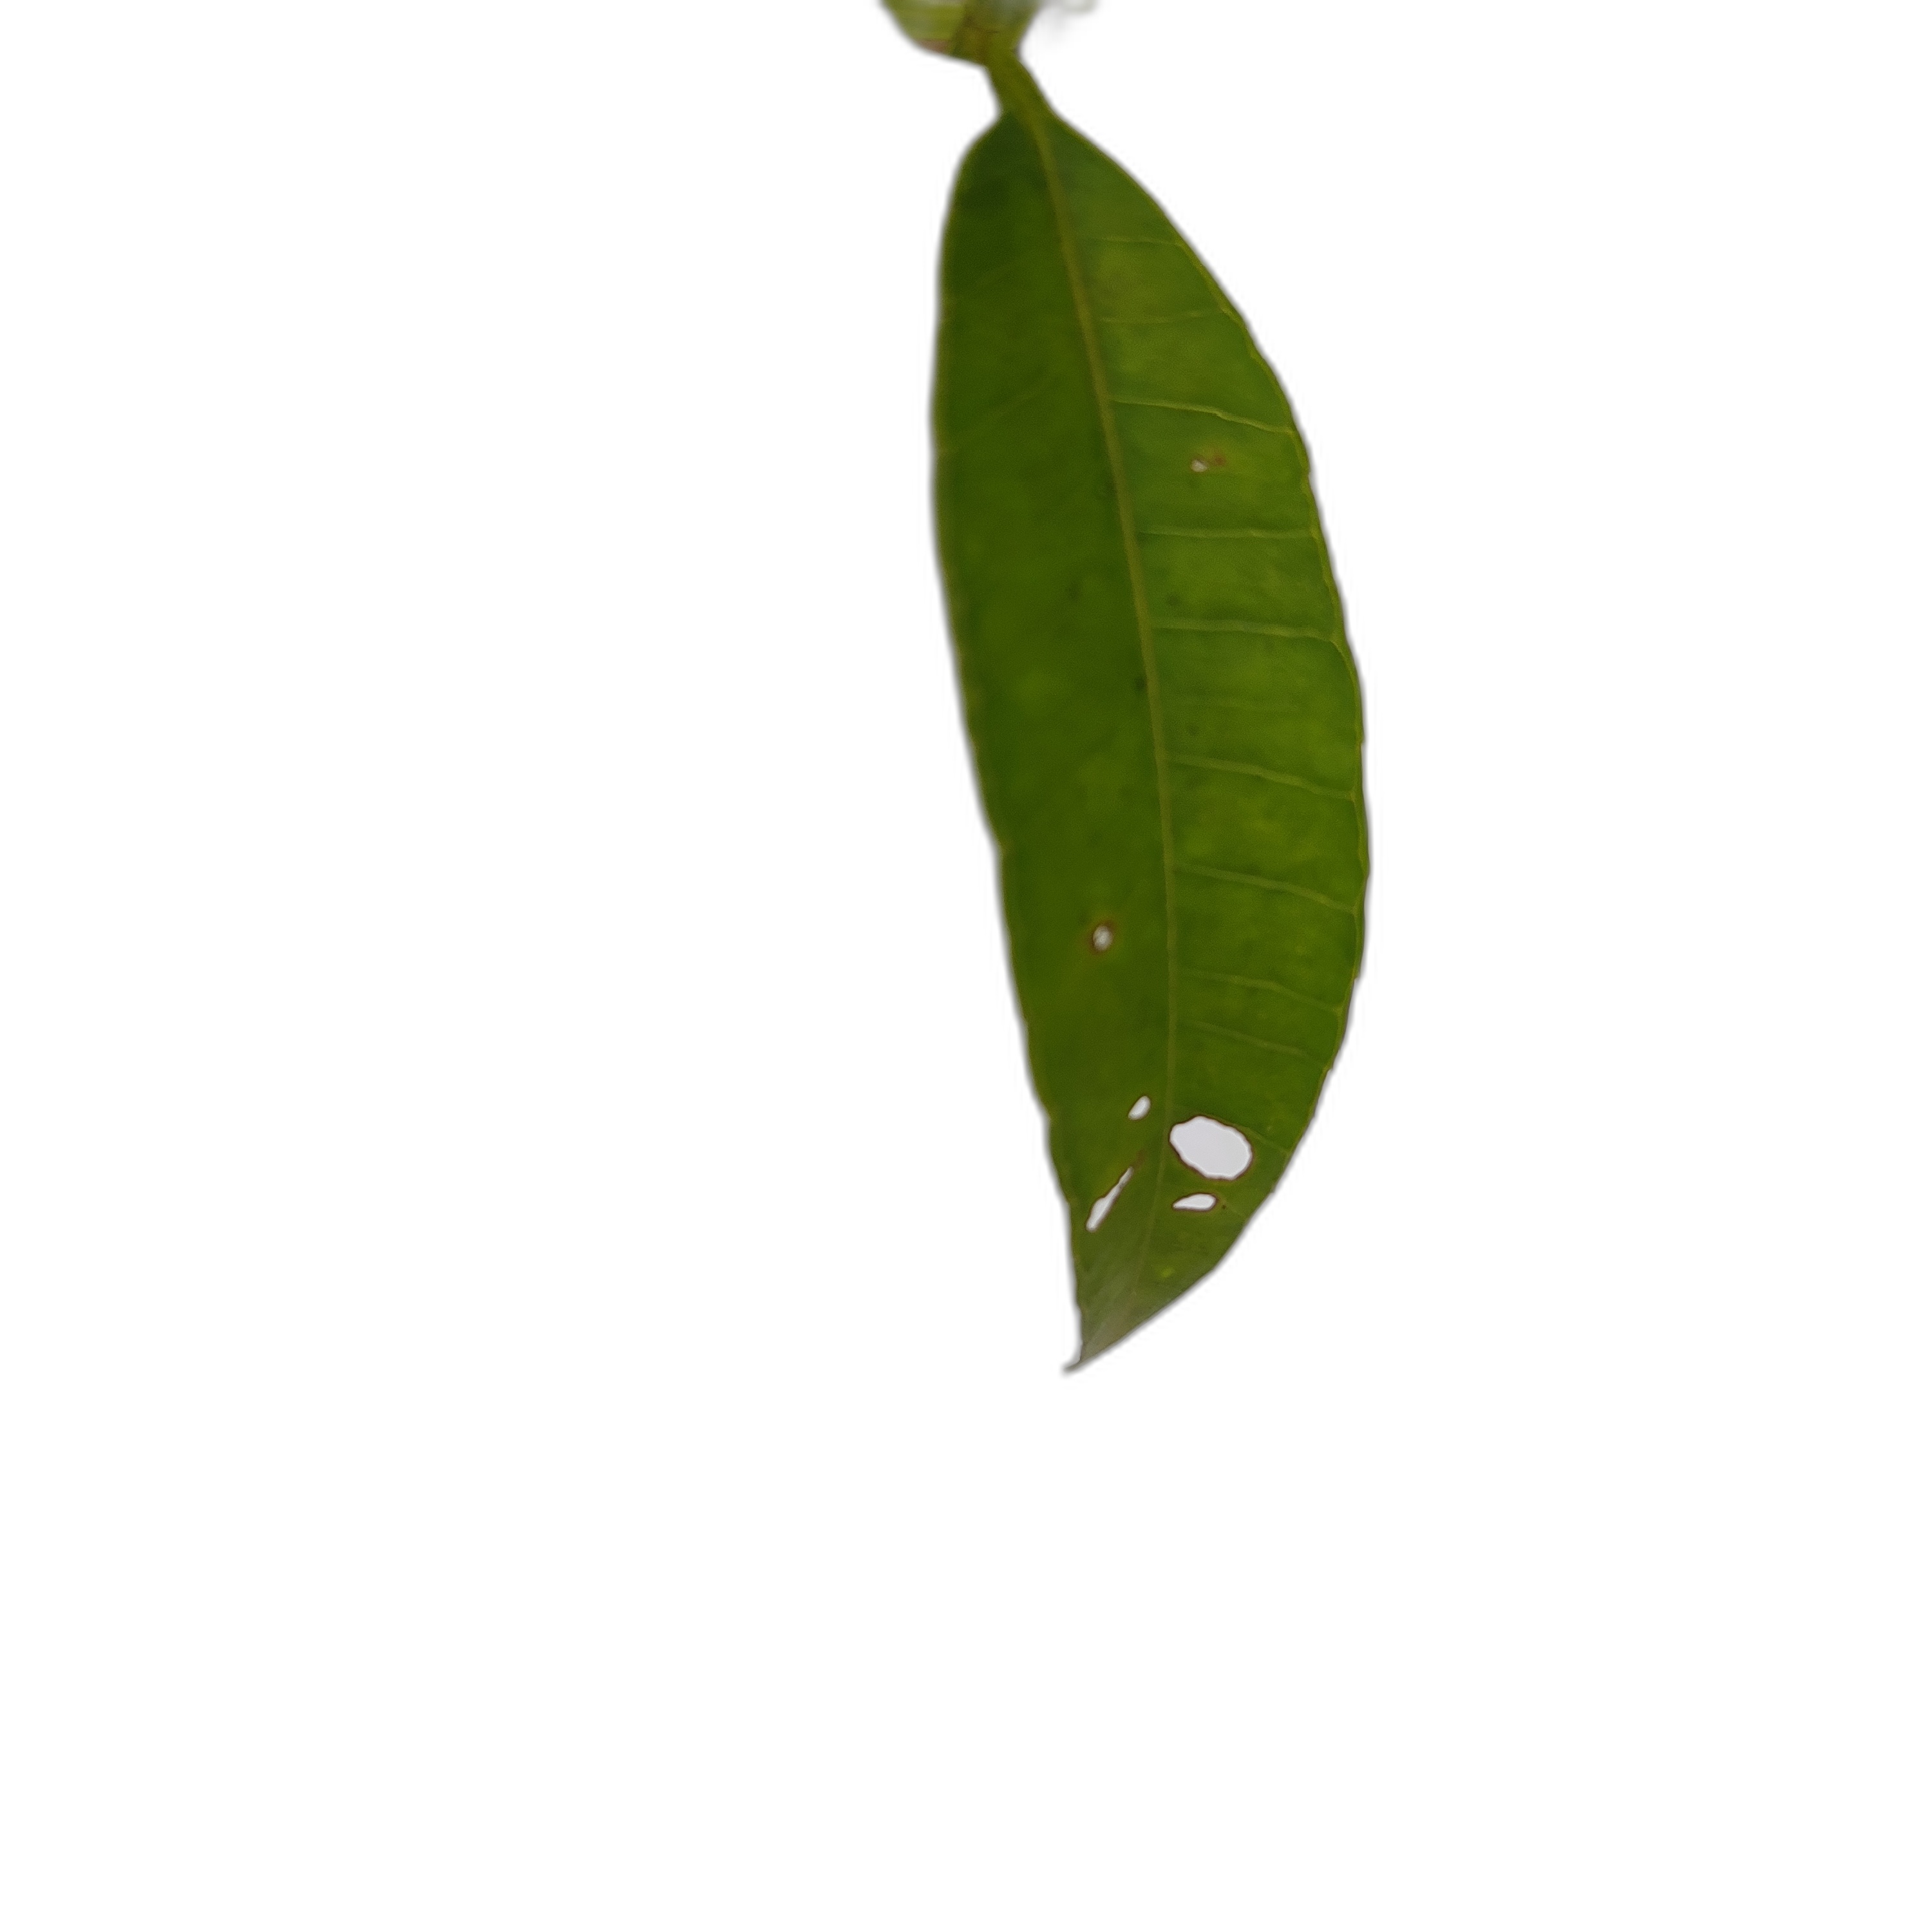
Label: not_healthy